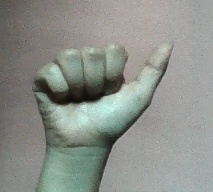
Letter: dhad